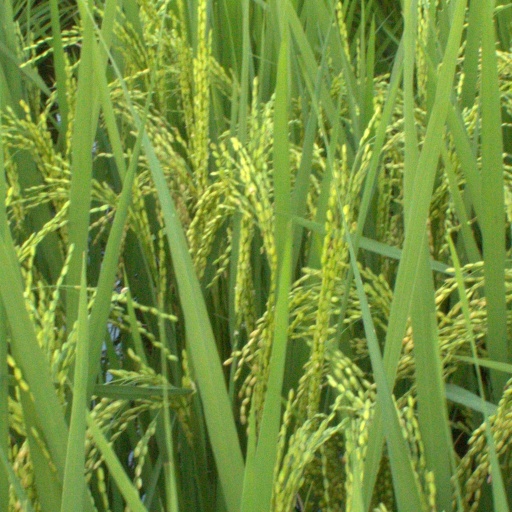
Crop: rice